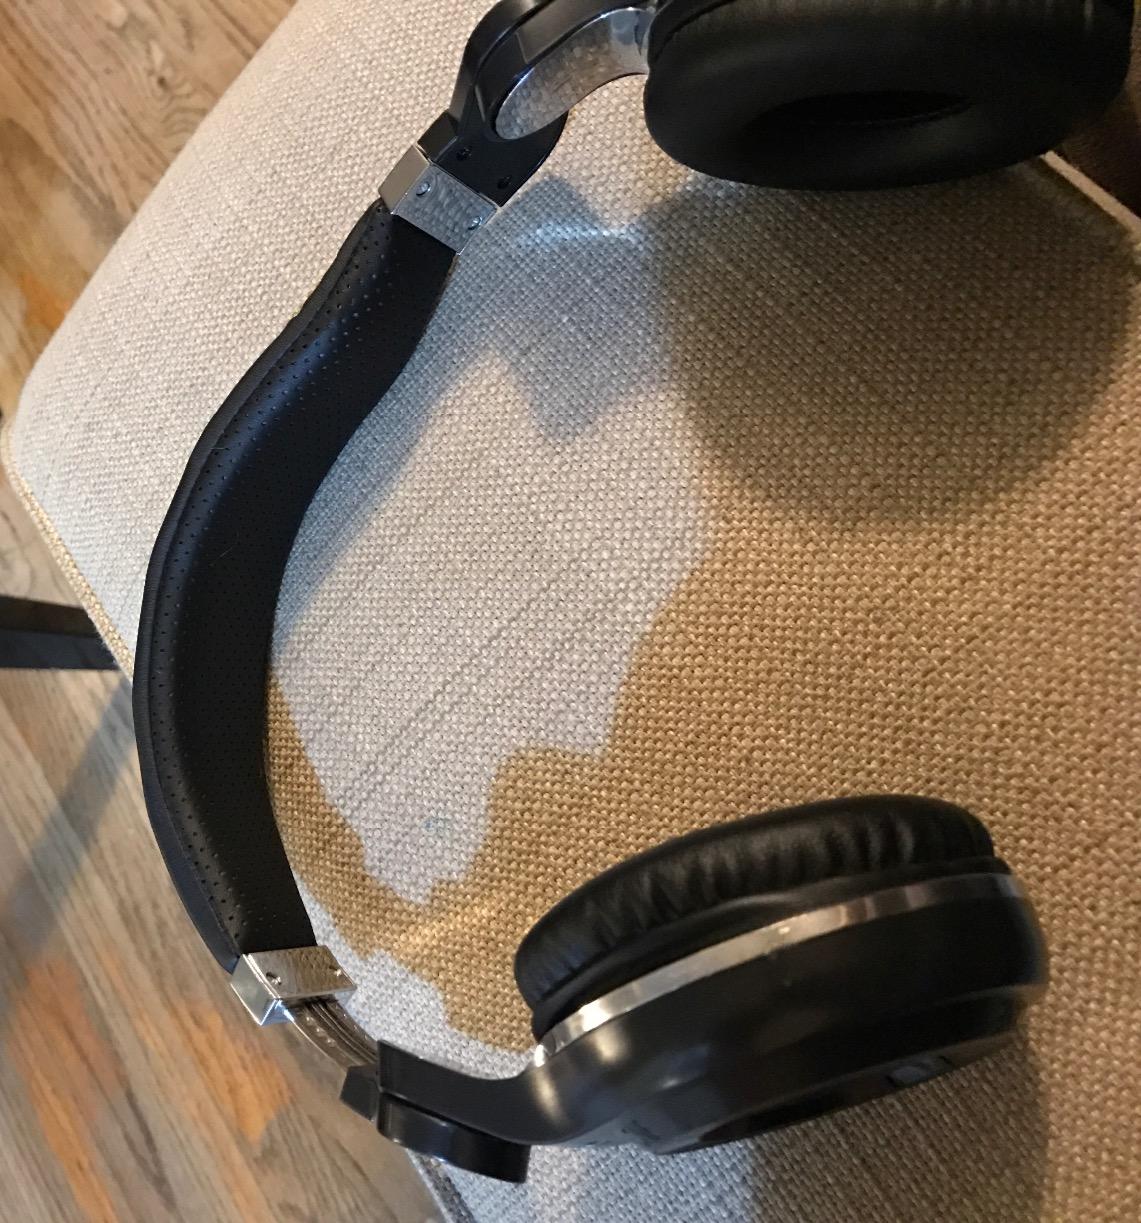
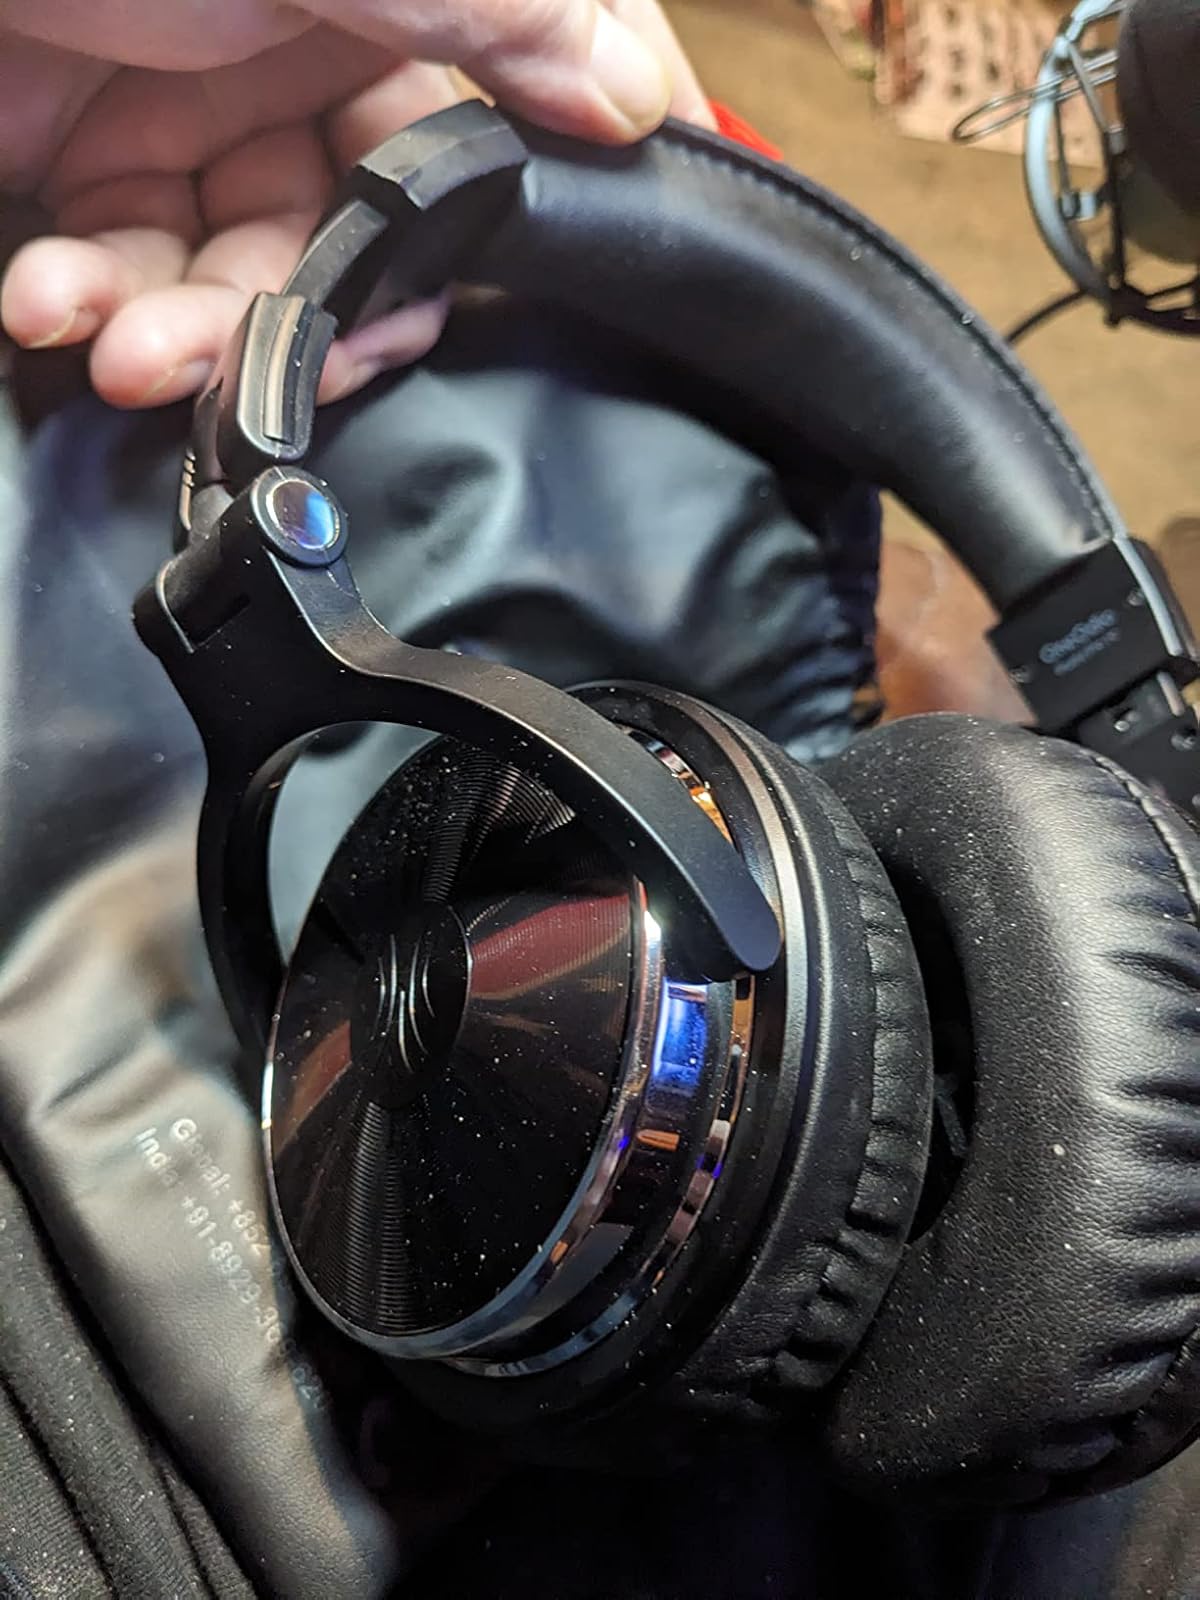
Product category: headphones
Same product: no